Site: brandenburg
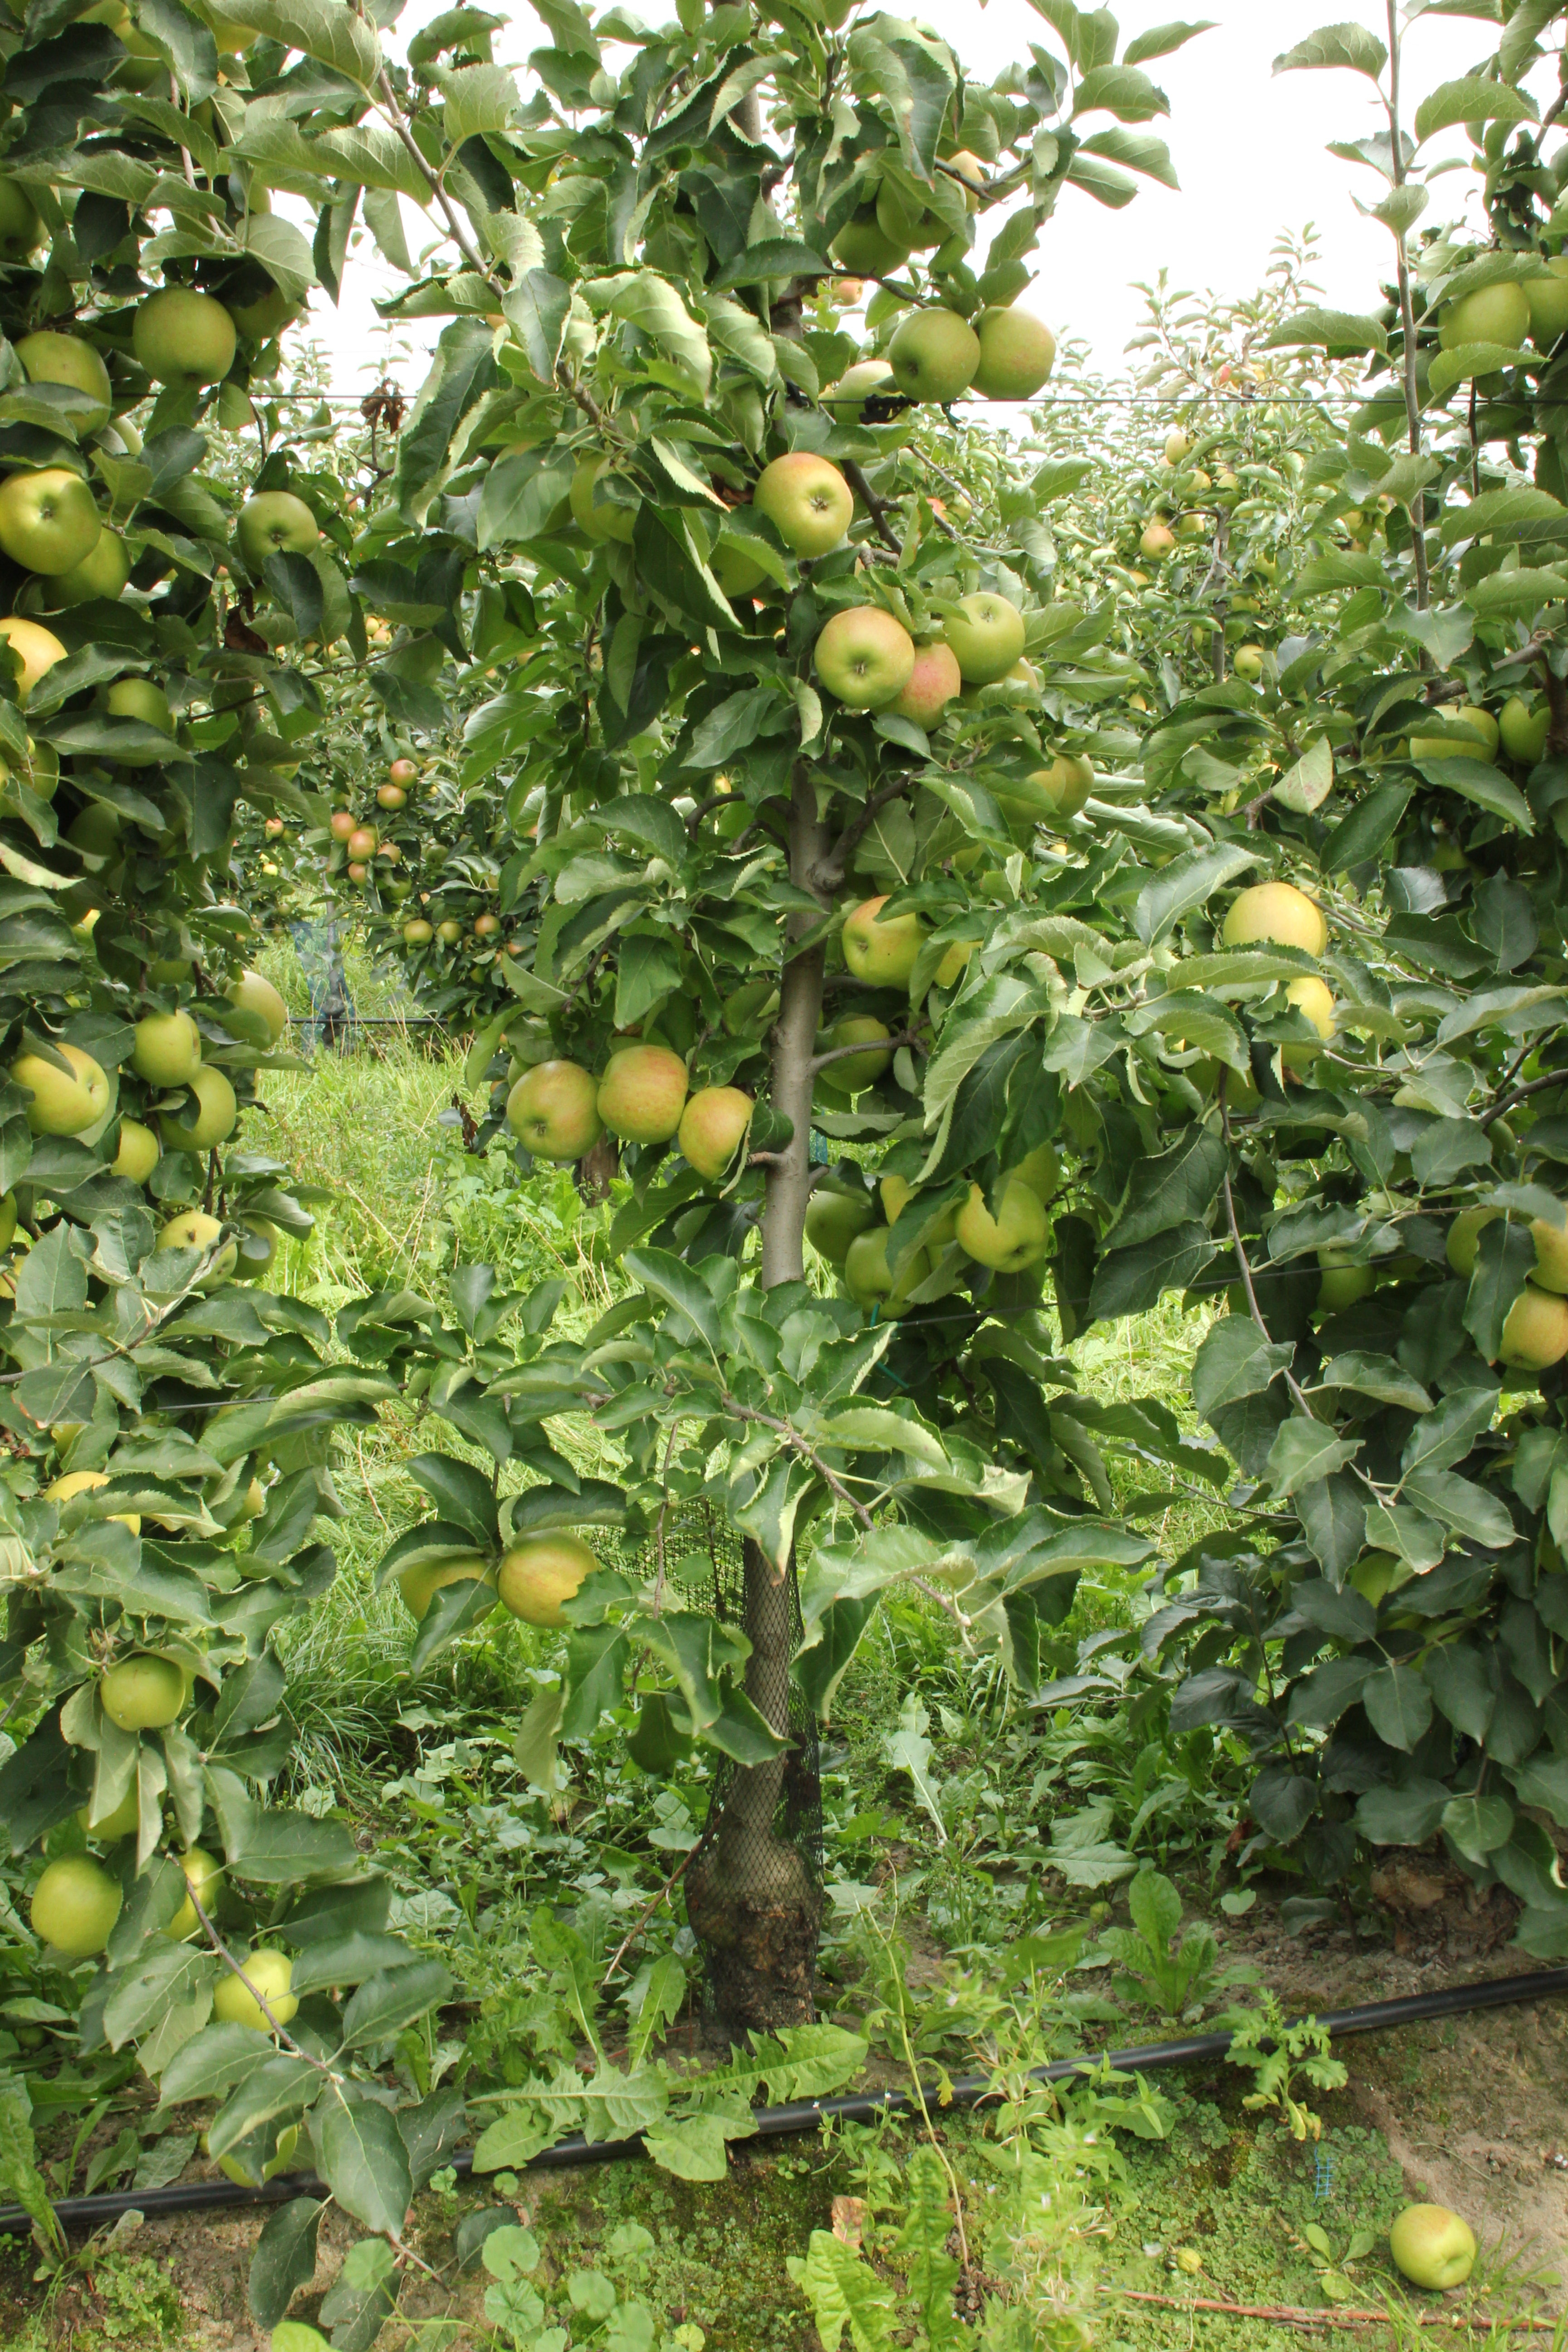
Growth stage (BBCH 87): Maturity of fruit and seed